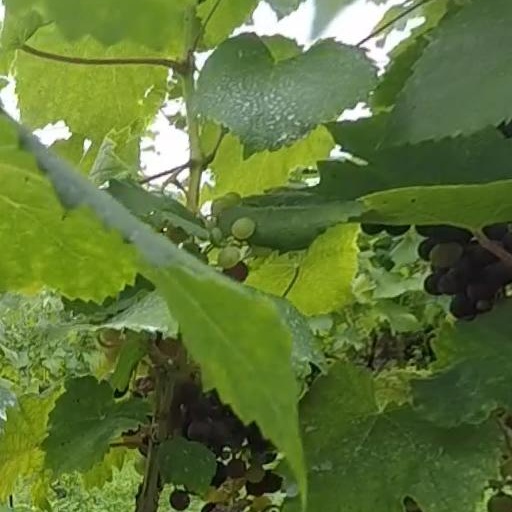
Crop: grape